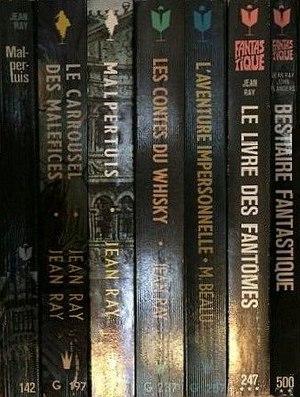
Jean Ray chez Marabout fantastique.
Raymond Jean Marie De Kremer est un écrivain belge bilingue, né le 8 juillet 1887 et mort le 17 septembre 1964 à Gand. Il écrit en français principalement sous le pseudonyme Jean Ray et en néerlandais souvent sous le pseudonyme John Flanders. Mais il a aussi usé de plusieurs dizaines d'autres pseudonymes et a, selon les éditions et rééditions, utilisé indifféremment l'un ou l'autre pseudo. Il est connu en français pour s'être largement consacré à la littérature fantastique, dont il est un des maîtres mais il a aussi beaucoup écrit pour la jeunesse.